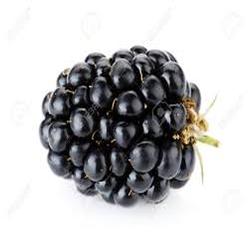
Label: Blackberry